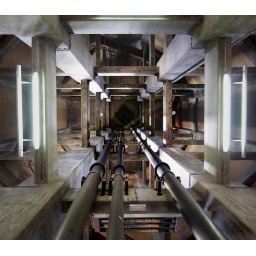
Inside disused water tower near Axel, NL, looking up